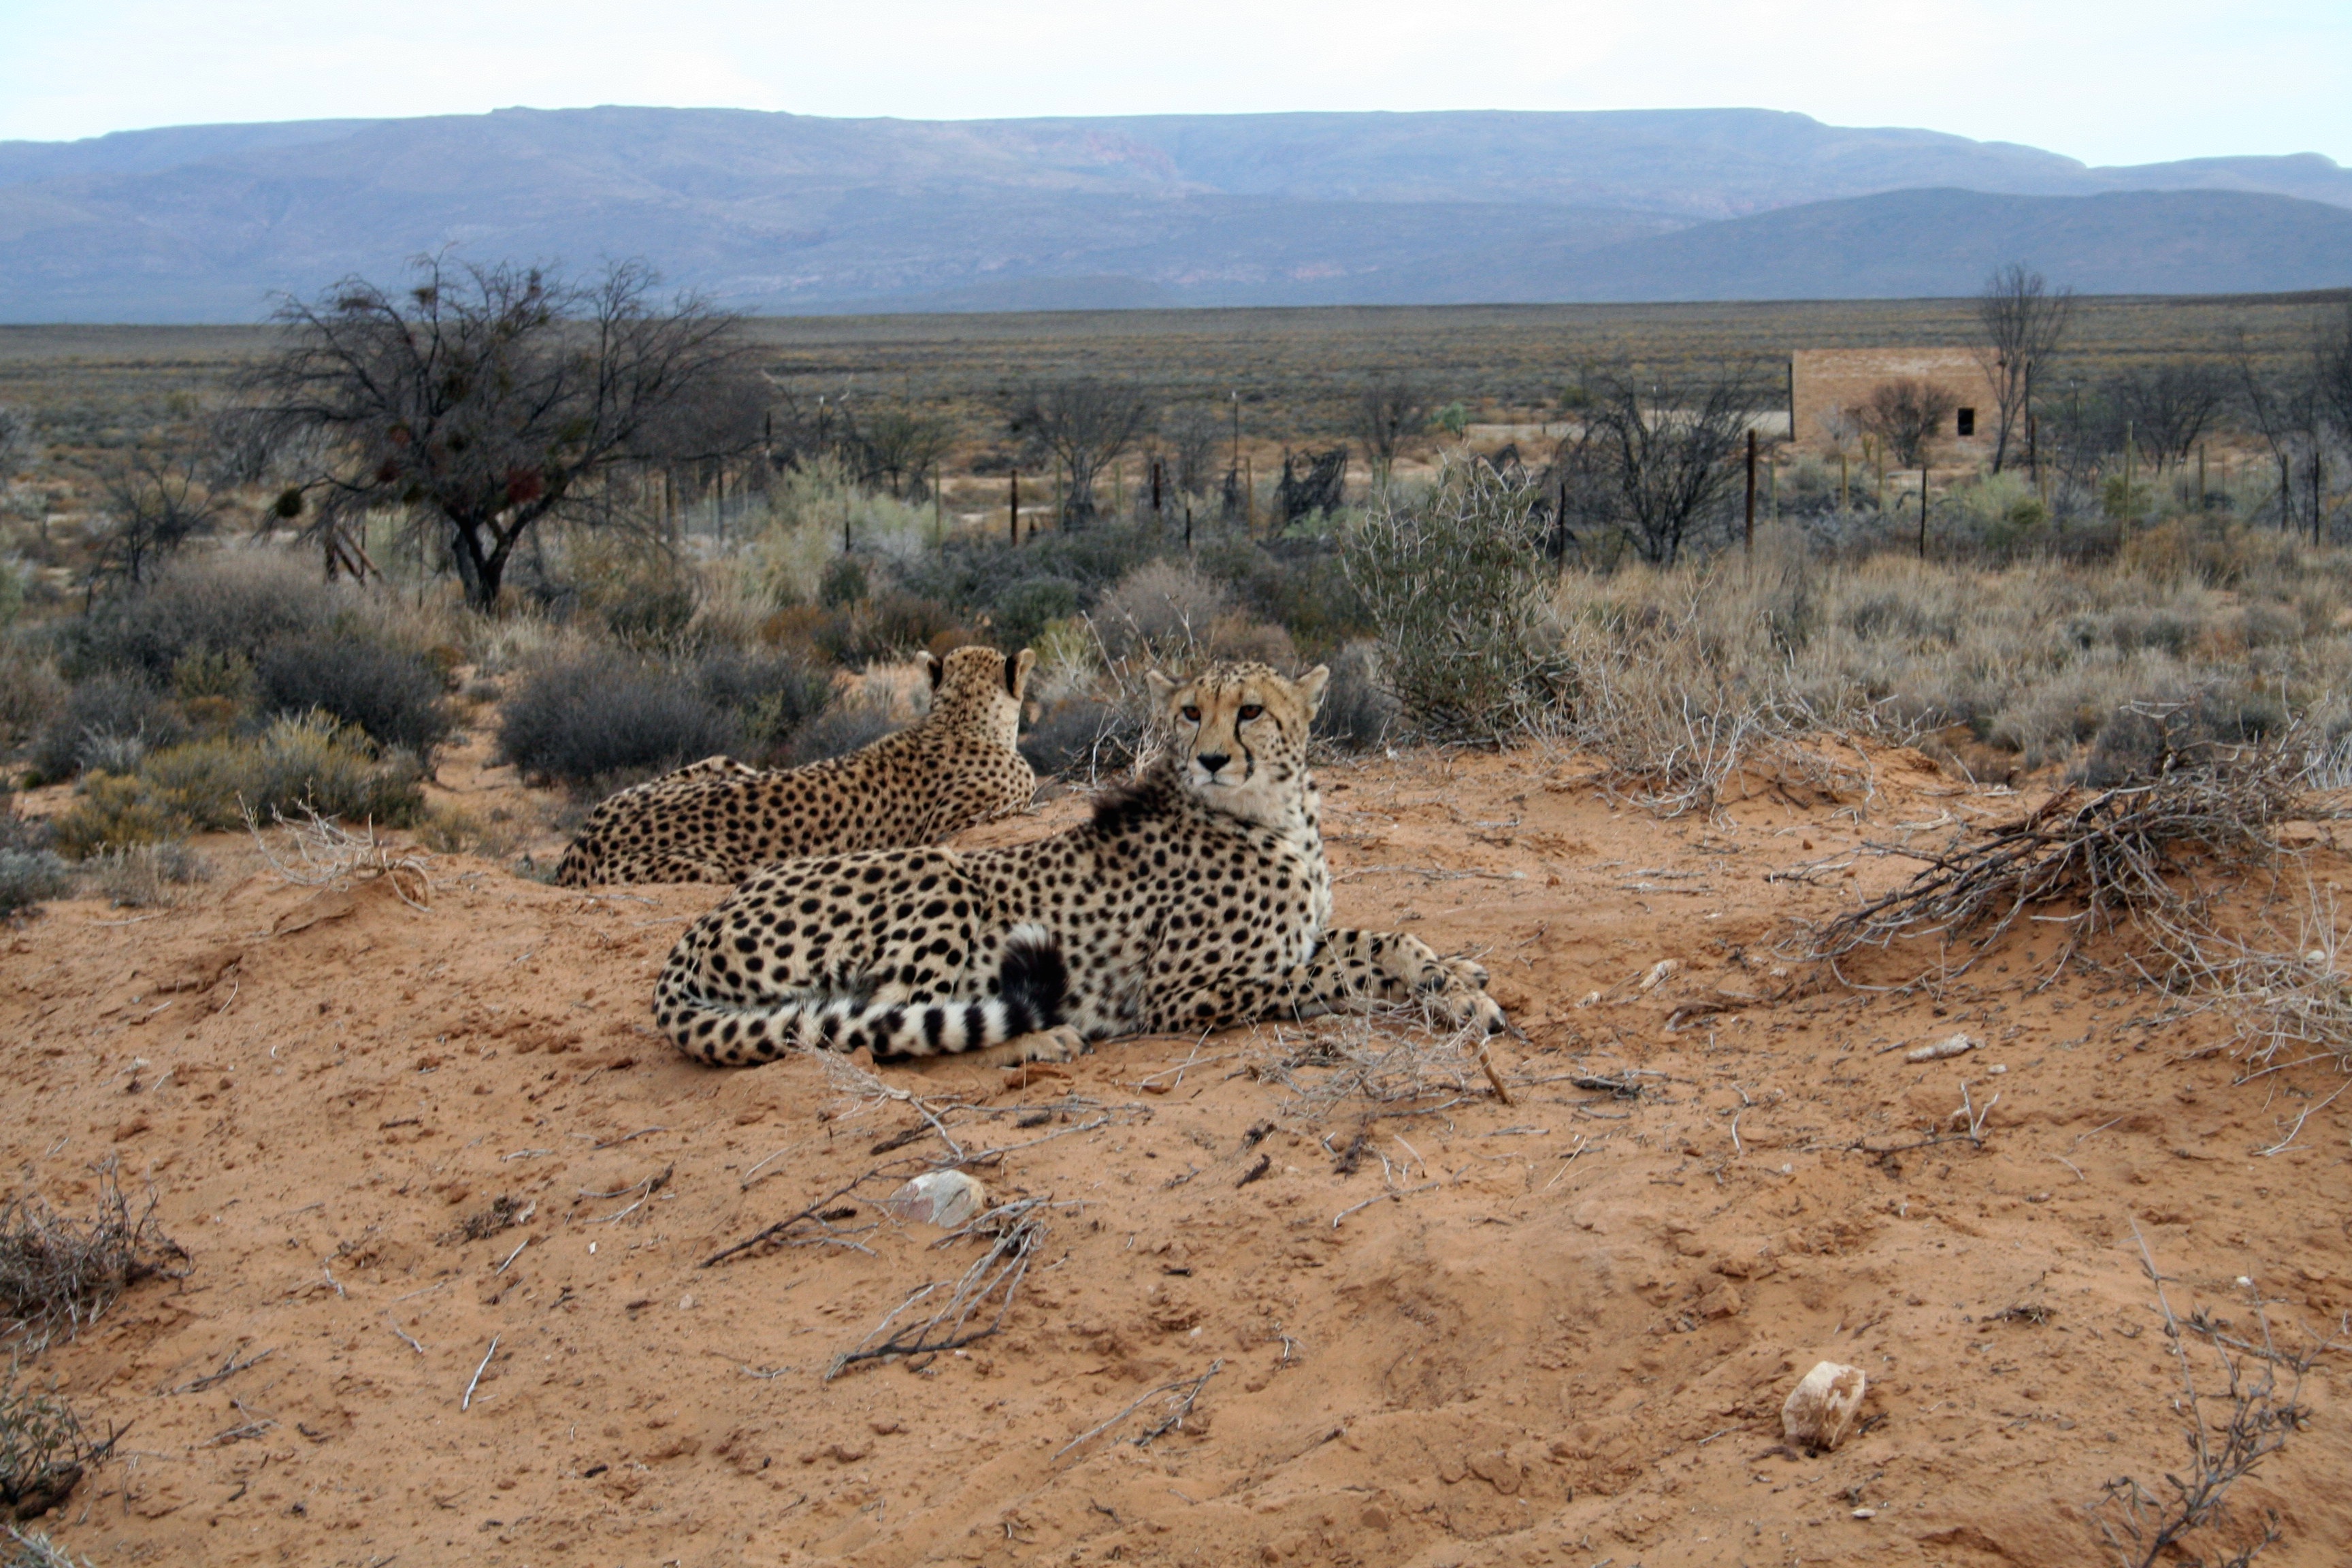
prairie, adventure, wildlife, mammal, fauna, savanna, leopard, plain, cheetah, safari, ecosystem, cat like mammal